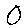
Label: 0